Japan

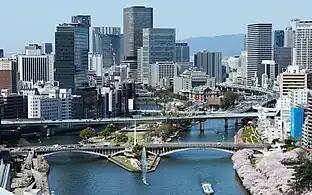
Skyscrapers in Nakanoshima, Osaka; a major financial center in Japan

Domestic security in Japan is provided mainly by the prefectural police departments, under the oversight of the National Police Agency. As the central coordinating body for the Prefectural Police Departments, the National Police Agency is administered by the National Public Safety Commission. The Special Assault Team comprises national-level counter-terrorism tactical units that cooperate with territorial-level Anti-Firearms Squads and Counter-NBC Terrorism Squads. The Japan Coast Guard guards territorial waters surrounding Japan and uses surveillance and control countermeasures against smuggling, marine environmental crime, poaching, piracy, spy ships, unauthorized foreign fishing vessels, and illegal immigration.